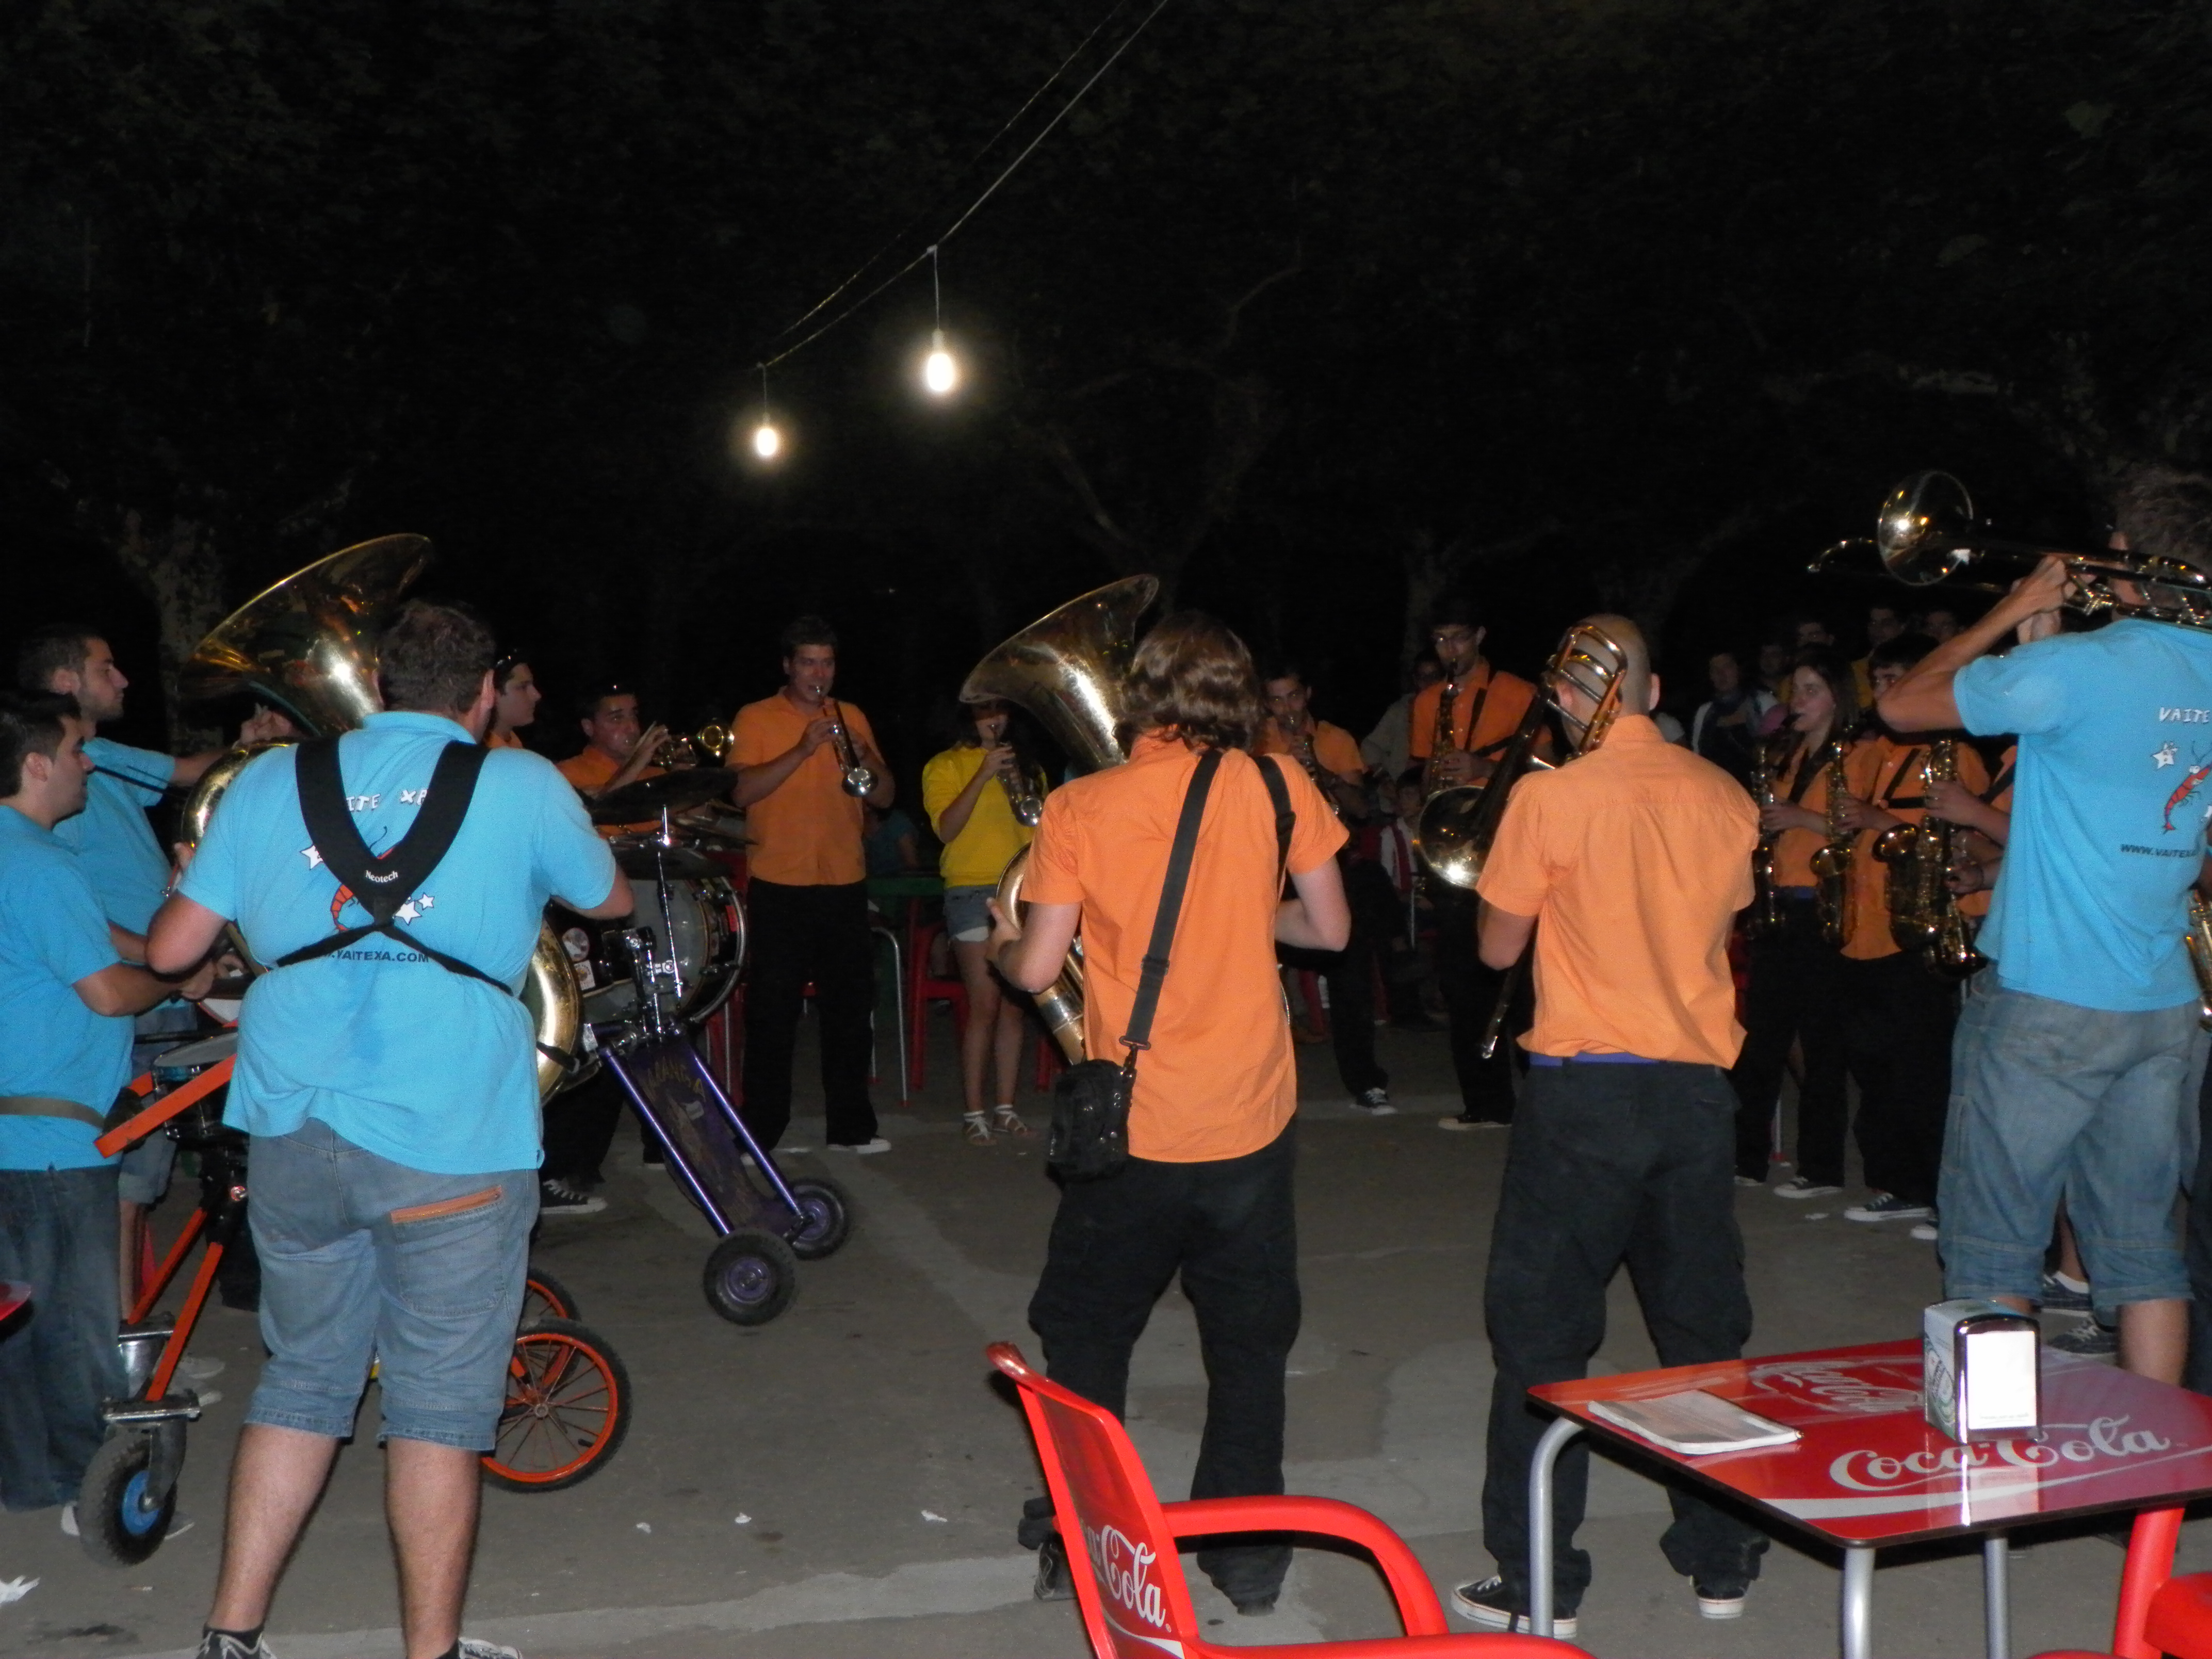
crowd, ggl1